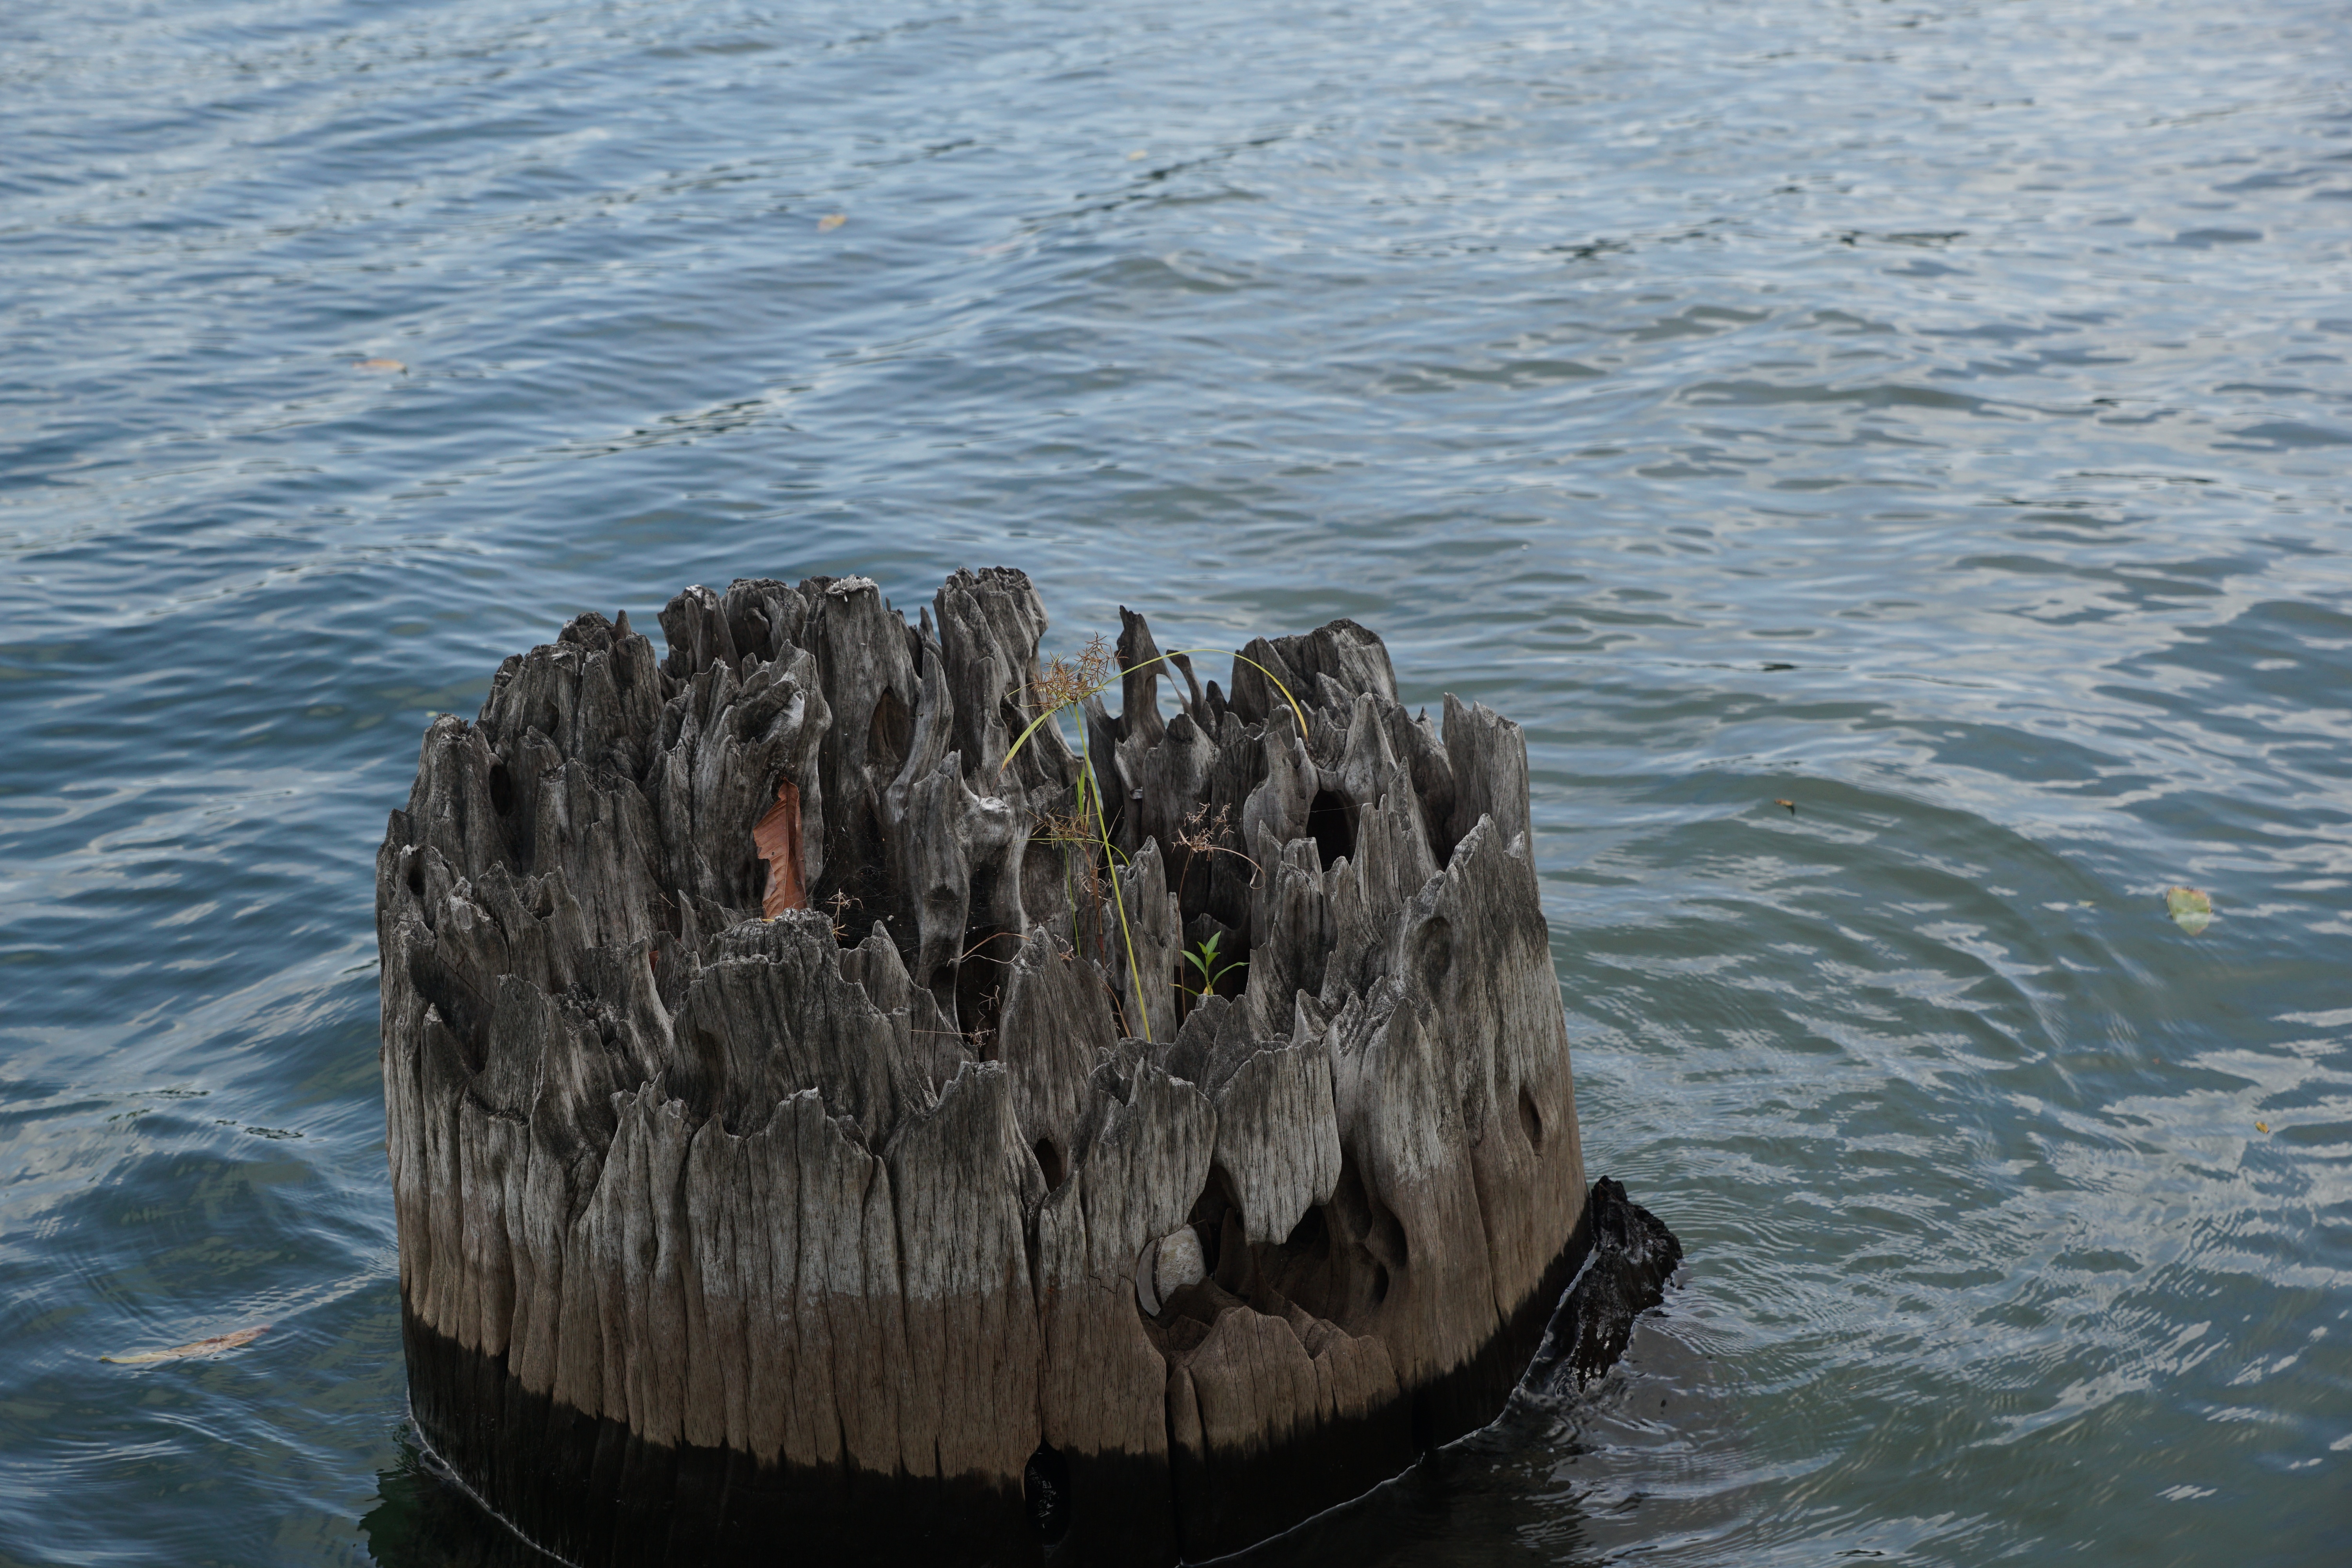
sea, water, rock, lake, old, vehicle, palm, reservoir, terrain, tribe, channel, waters, panama, gatun